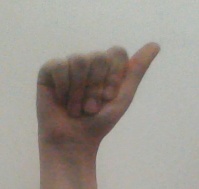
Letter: dhad